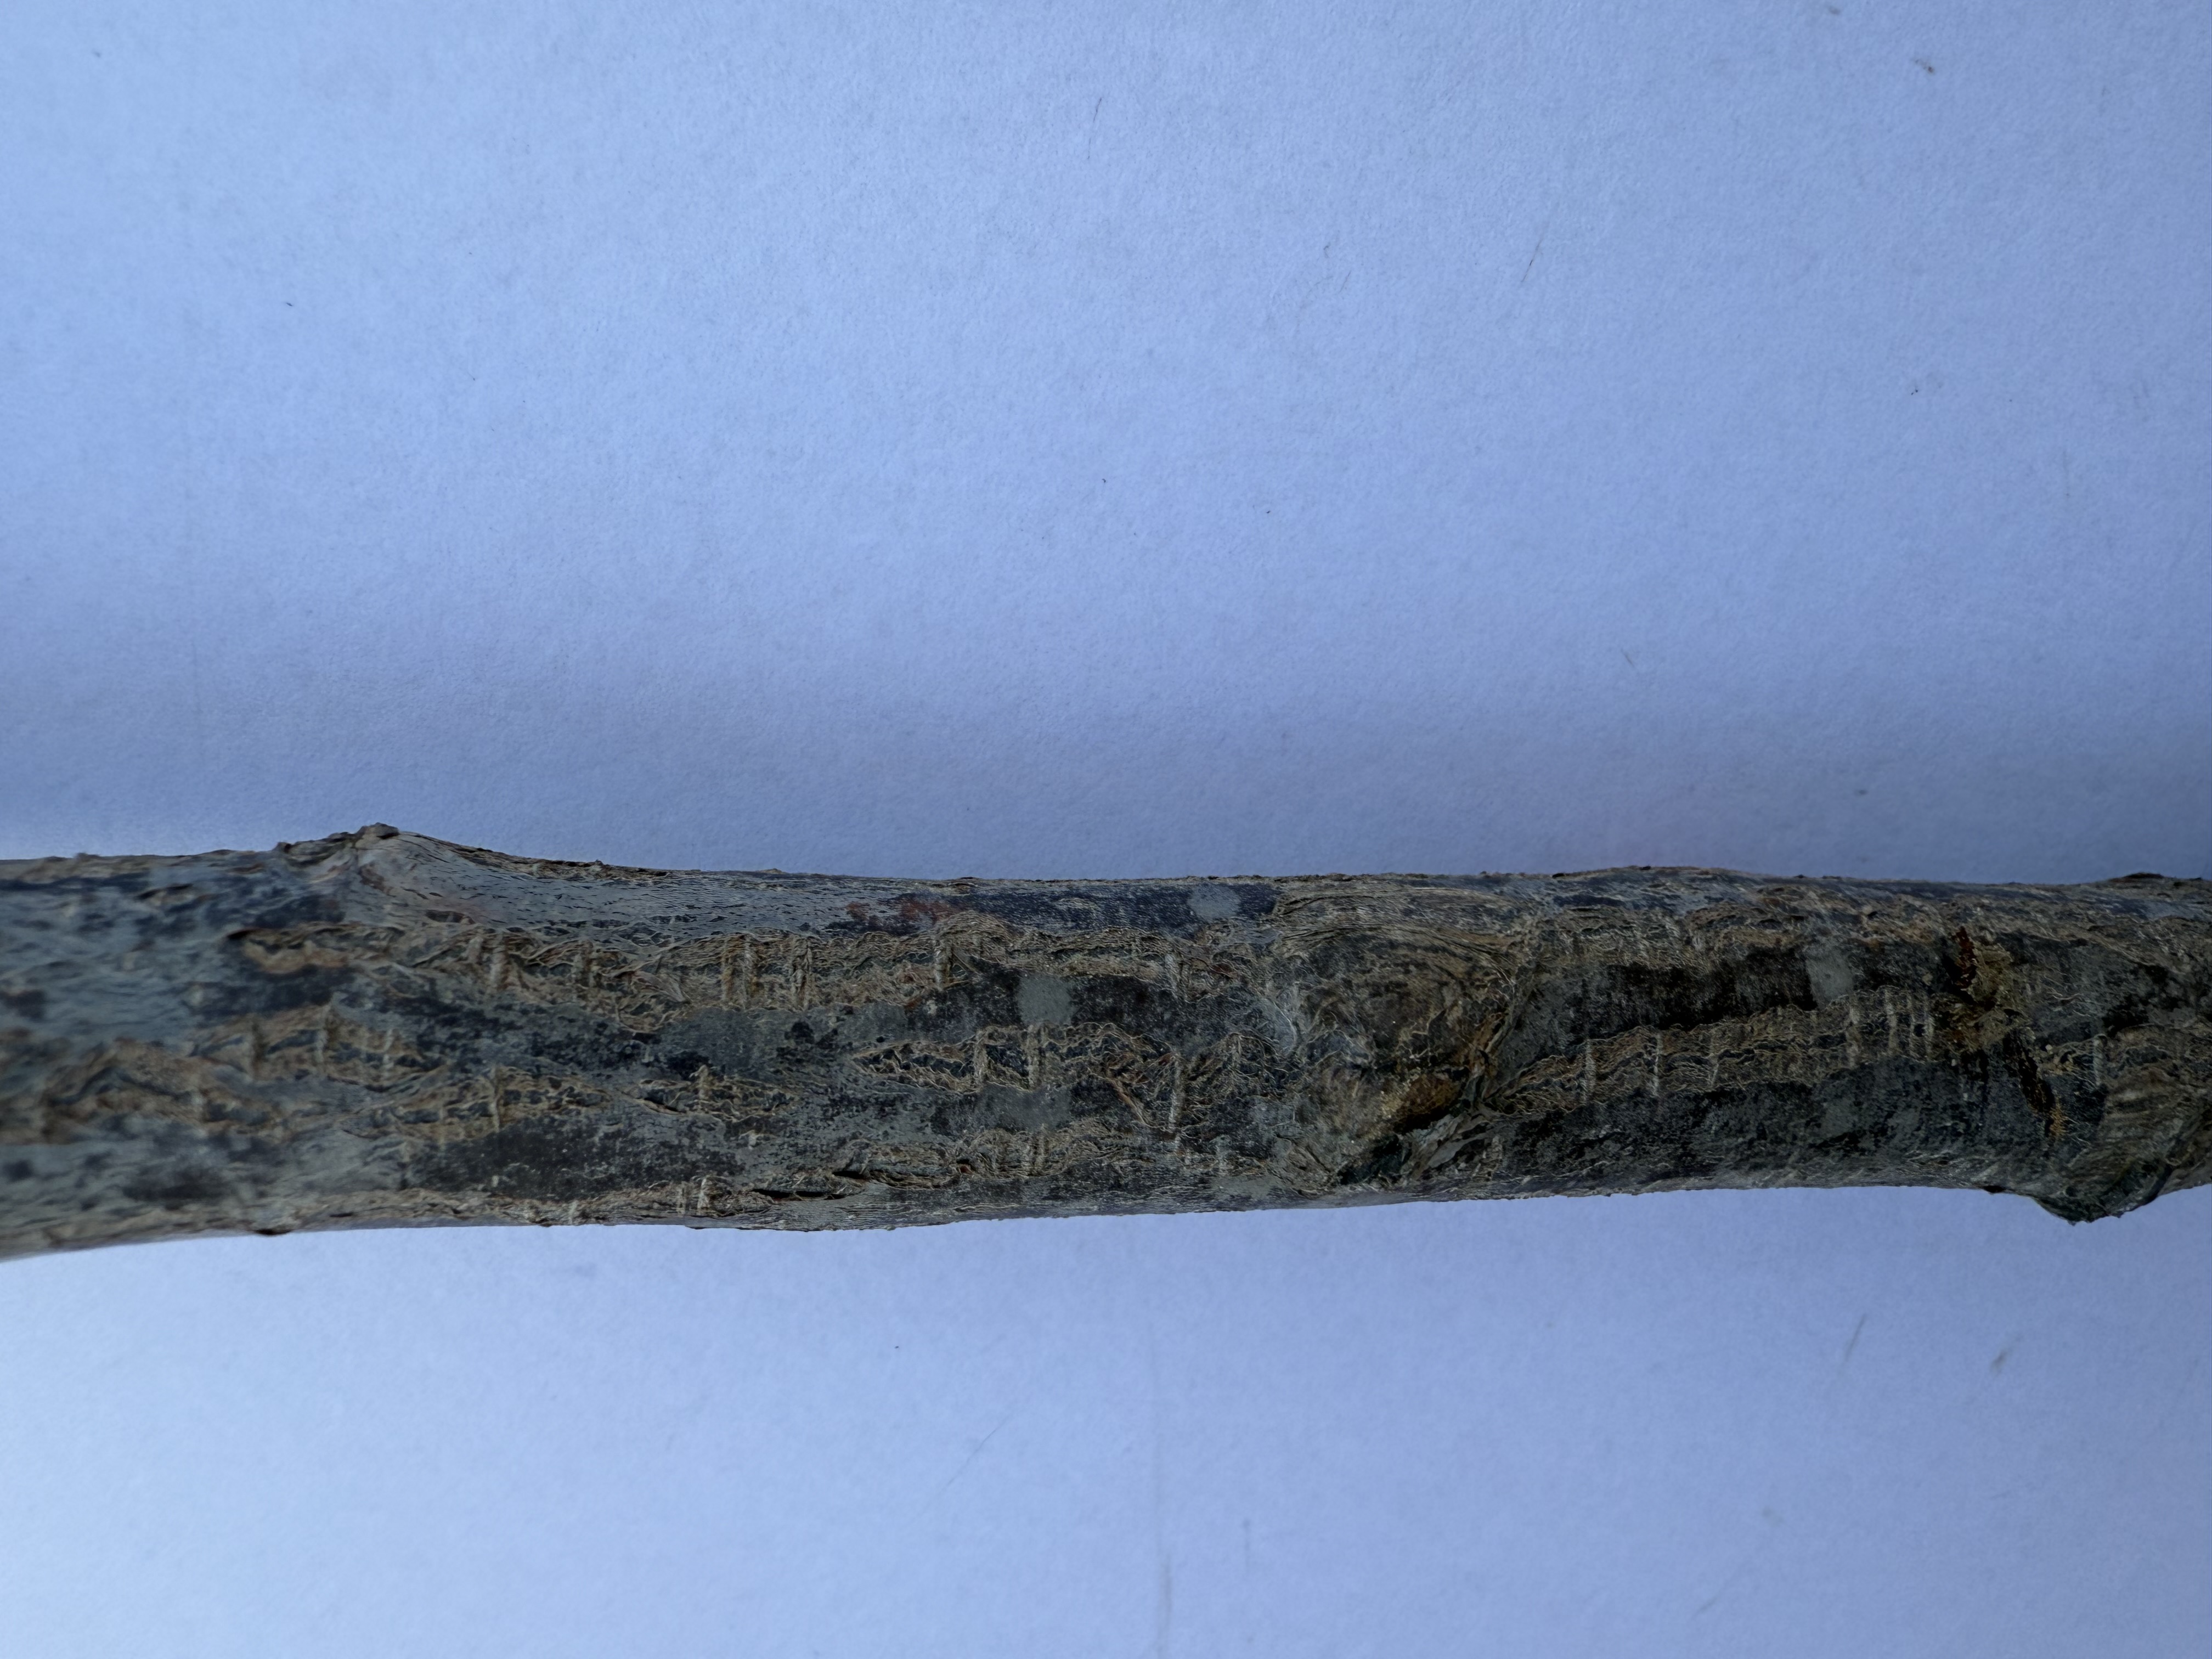
Variety: Black Splendor Plum